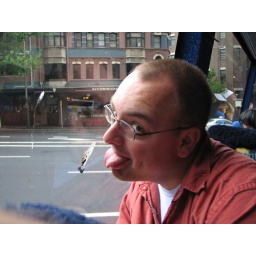
Erics view on the bus was obstructed by bird poo.